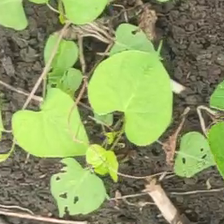
Weed species: Obscure_morning _glory(Ipomoea obscura)